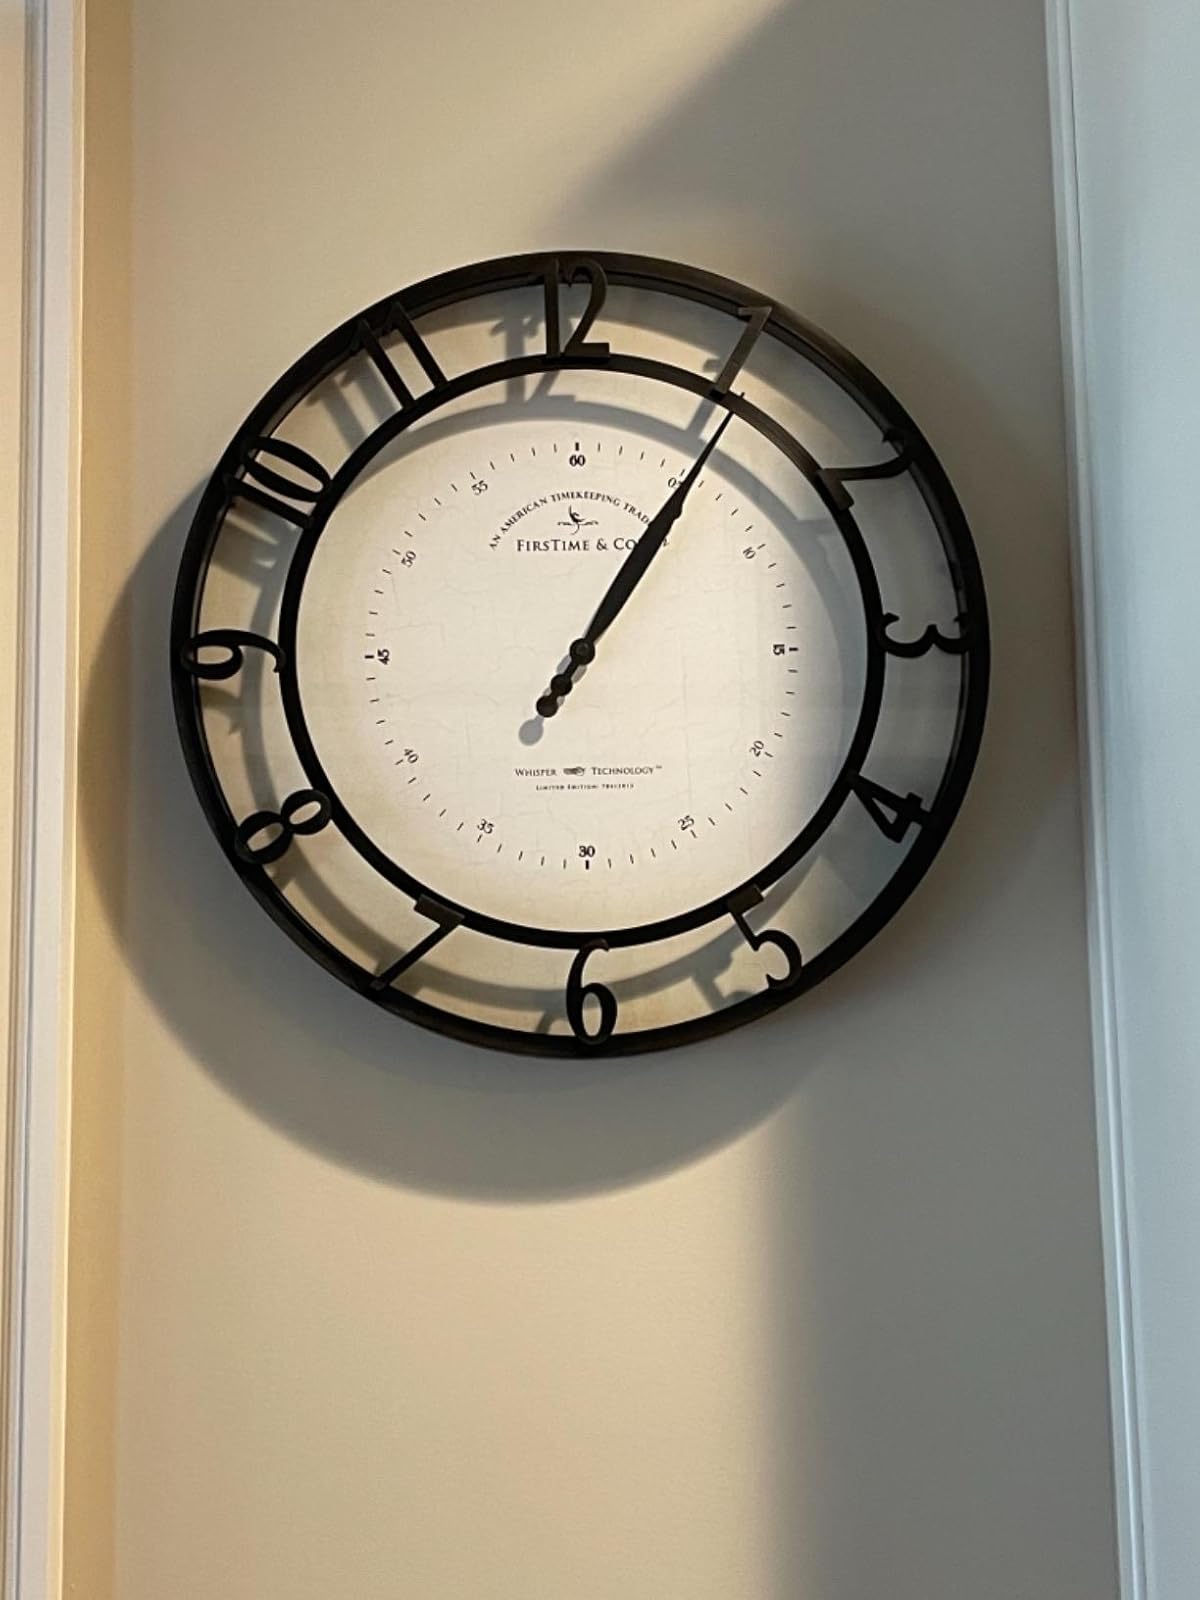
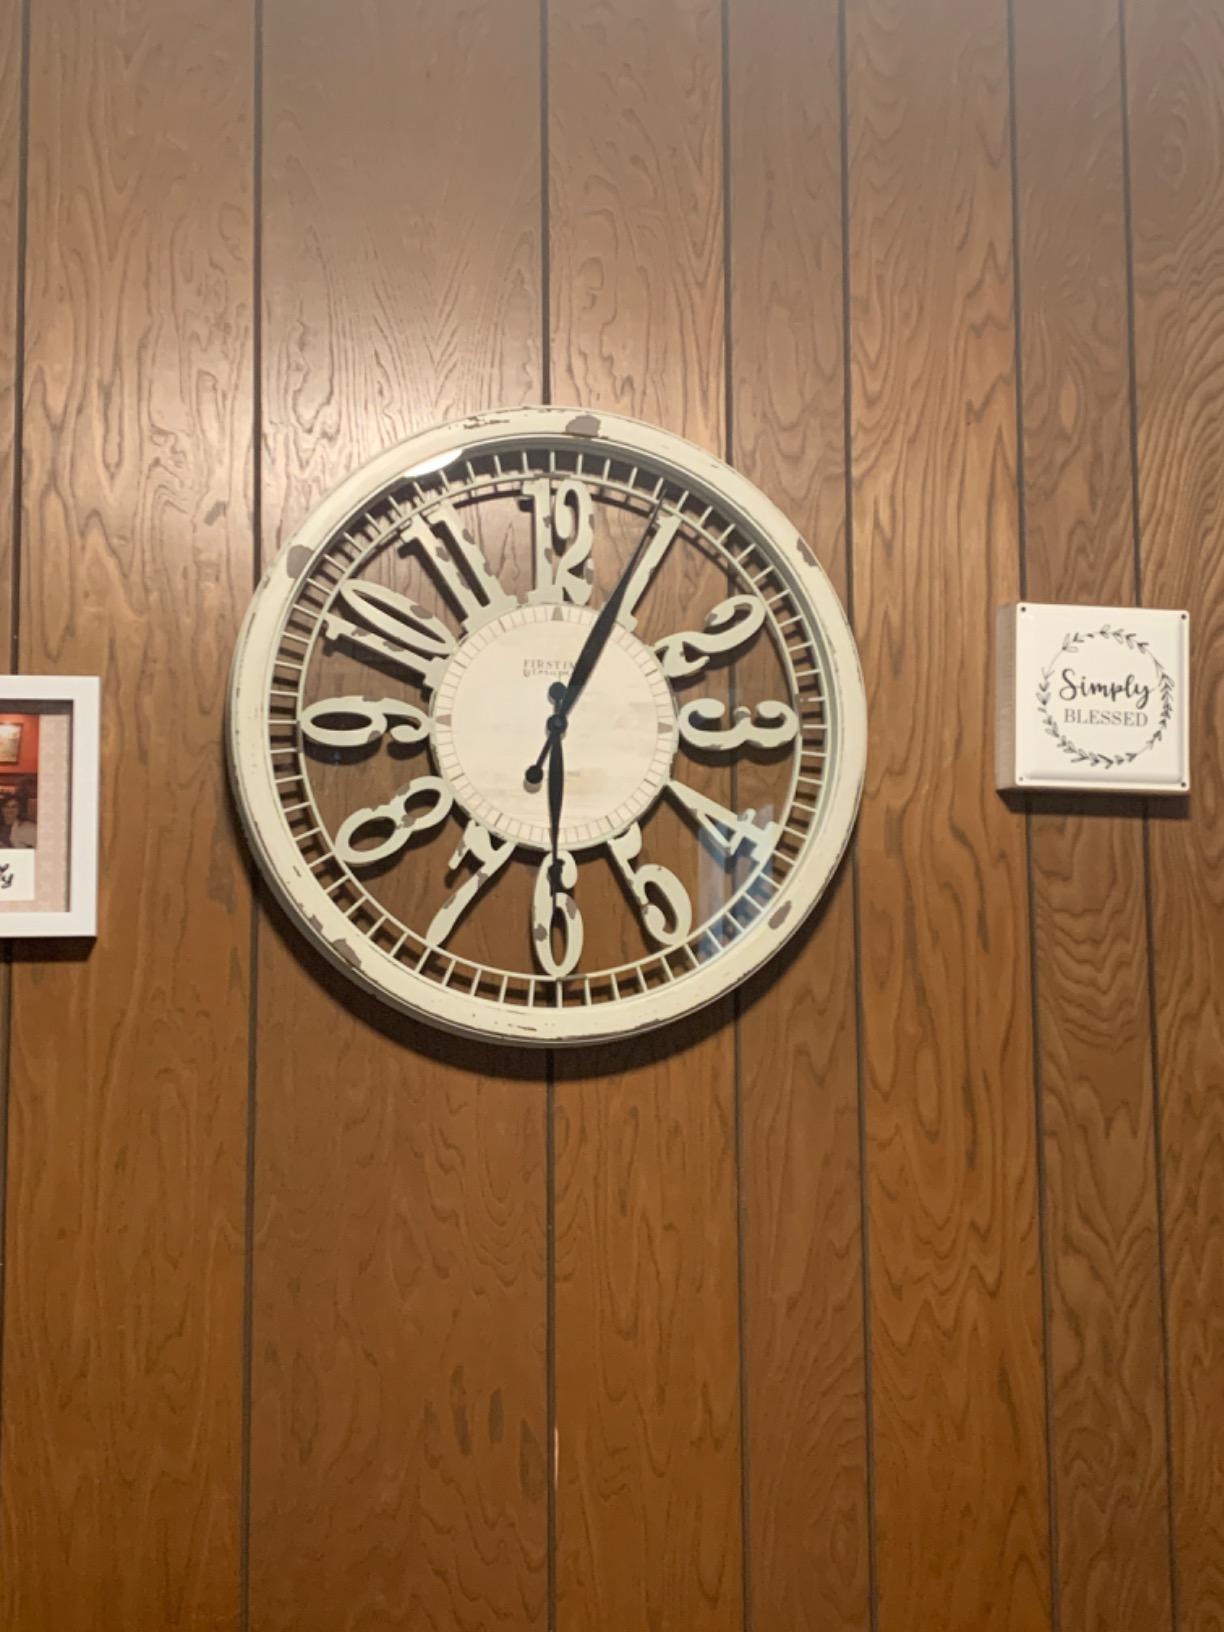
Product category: clock
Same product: no